Politico-media complex

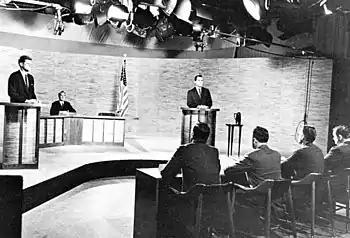
John F. Kennedy and Richard Nixon in the first televised presidential candidates' debate, 1960

By prioritizing news stories, the news media play a significant role in determining the nation's political reality; they provide the political information that will be regarded as fact and indicate to viewers how much importance to attach to each topic according to how much air time they dedicate to a given issue and the emphasis they place on it. For example, television news can offer cues on topic salience by deciding what the opening story on the newscast will be or by altering the length of time devoted a story. When these cues are repeated broadcast after broadcast, day after day, they may be able to effectively communicate the amount of importance broadcasters want each topic to have.